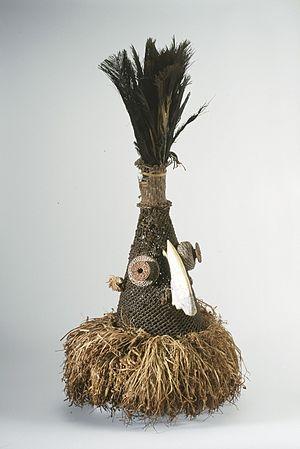
Les Kete sont une population d'Afrique centrale majoritaire dans la région des plateaux en République démocratique du Congo.